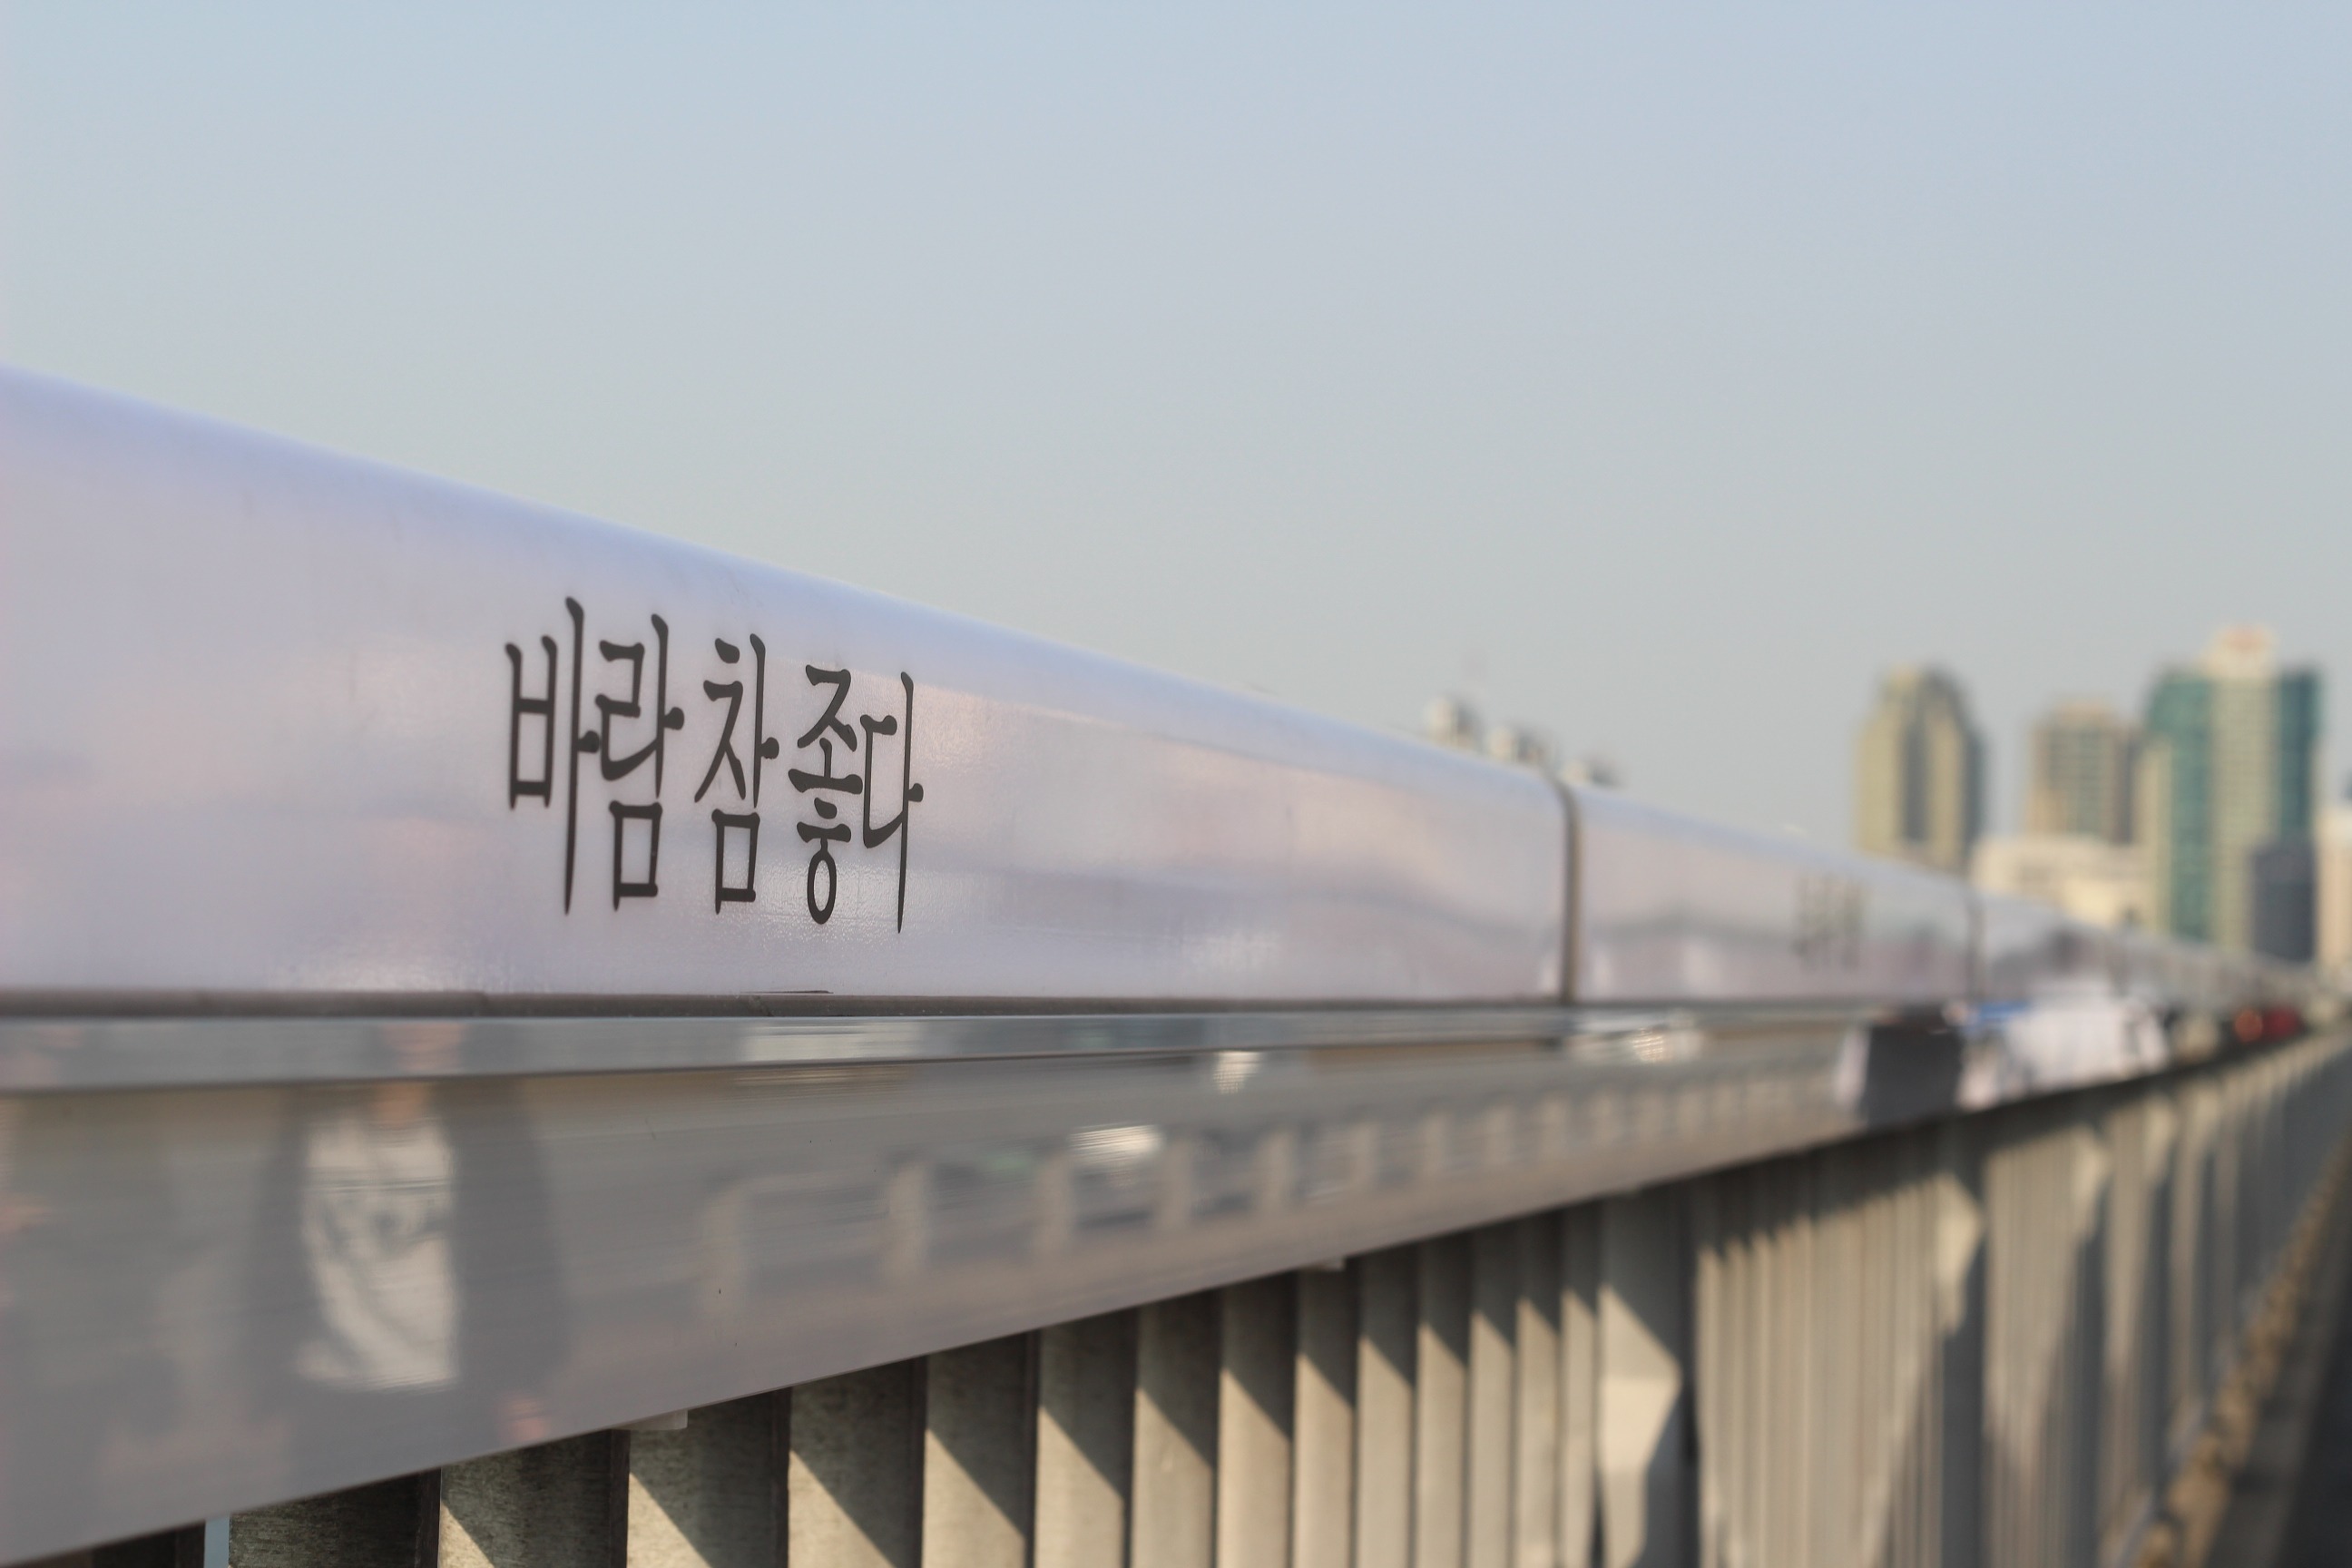
bridge, highway, train, transport, vehicle, public transport, mapo bridge, the bridge of life, suicide prevention phrases